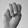
ASL letter: M